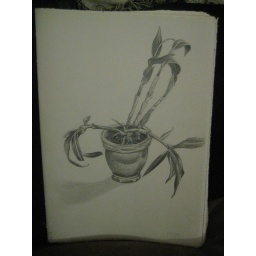
A sketch of my orchid plant that I did in the new book Mom sent me from Rome.